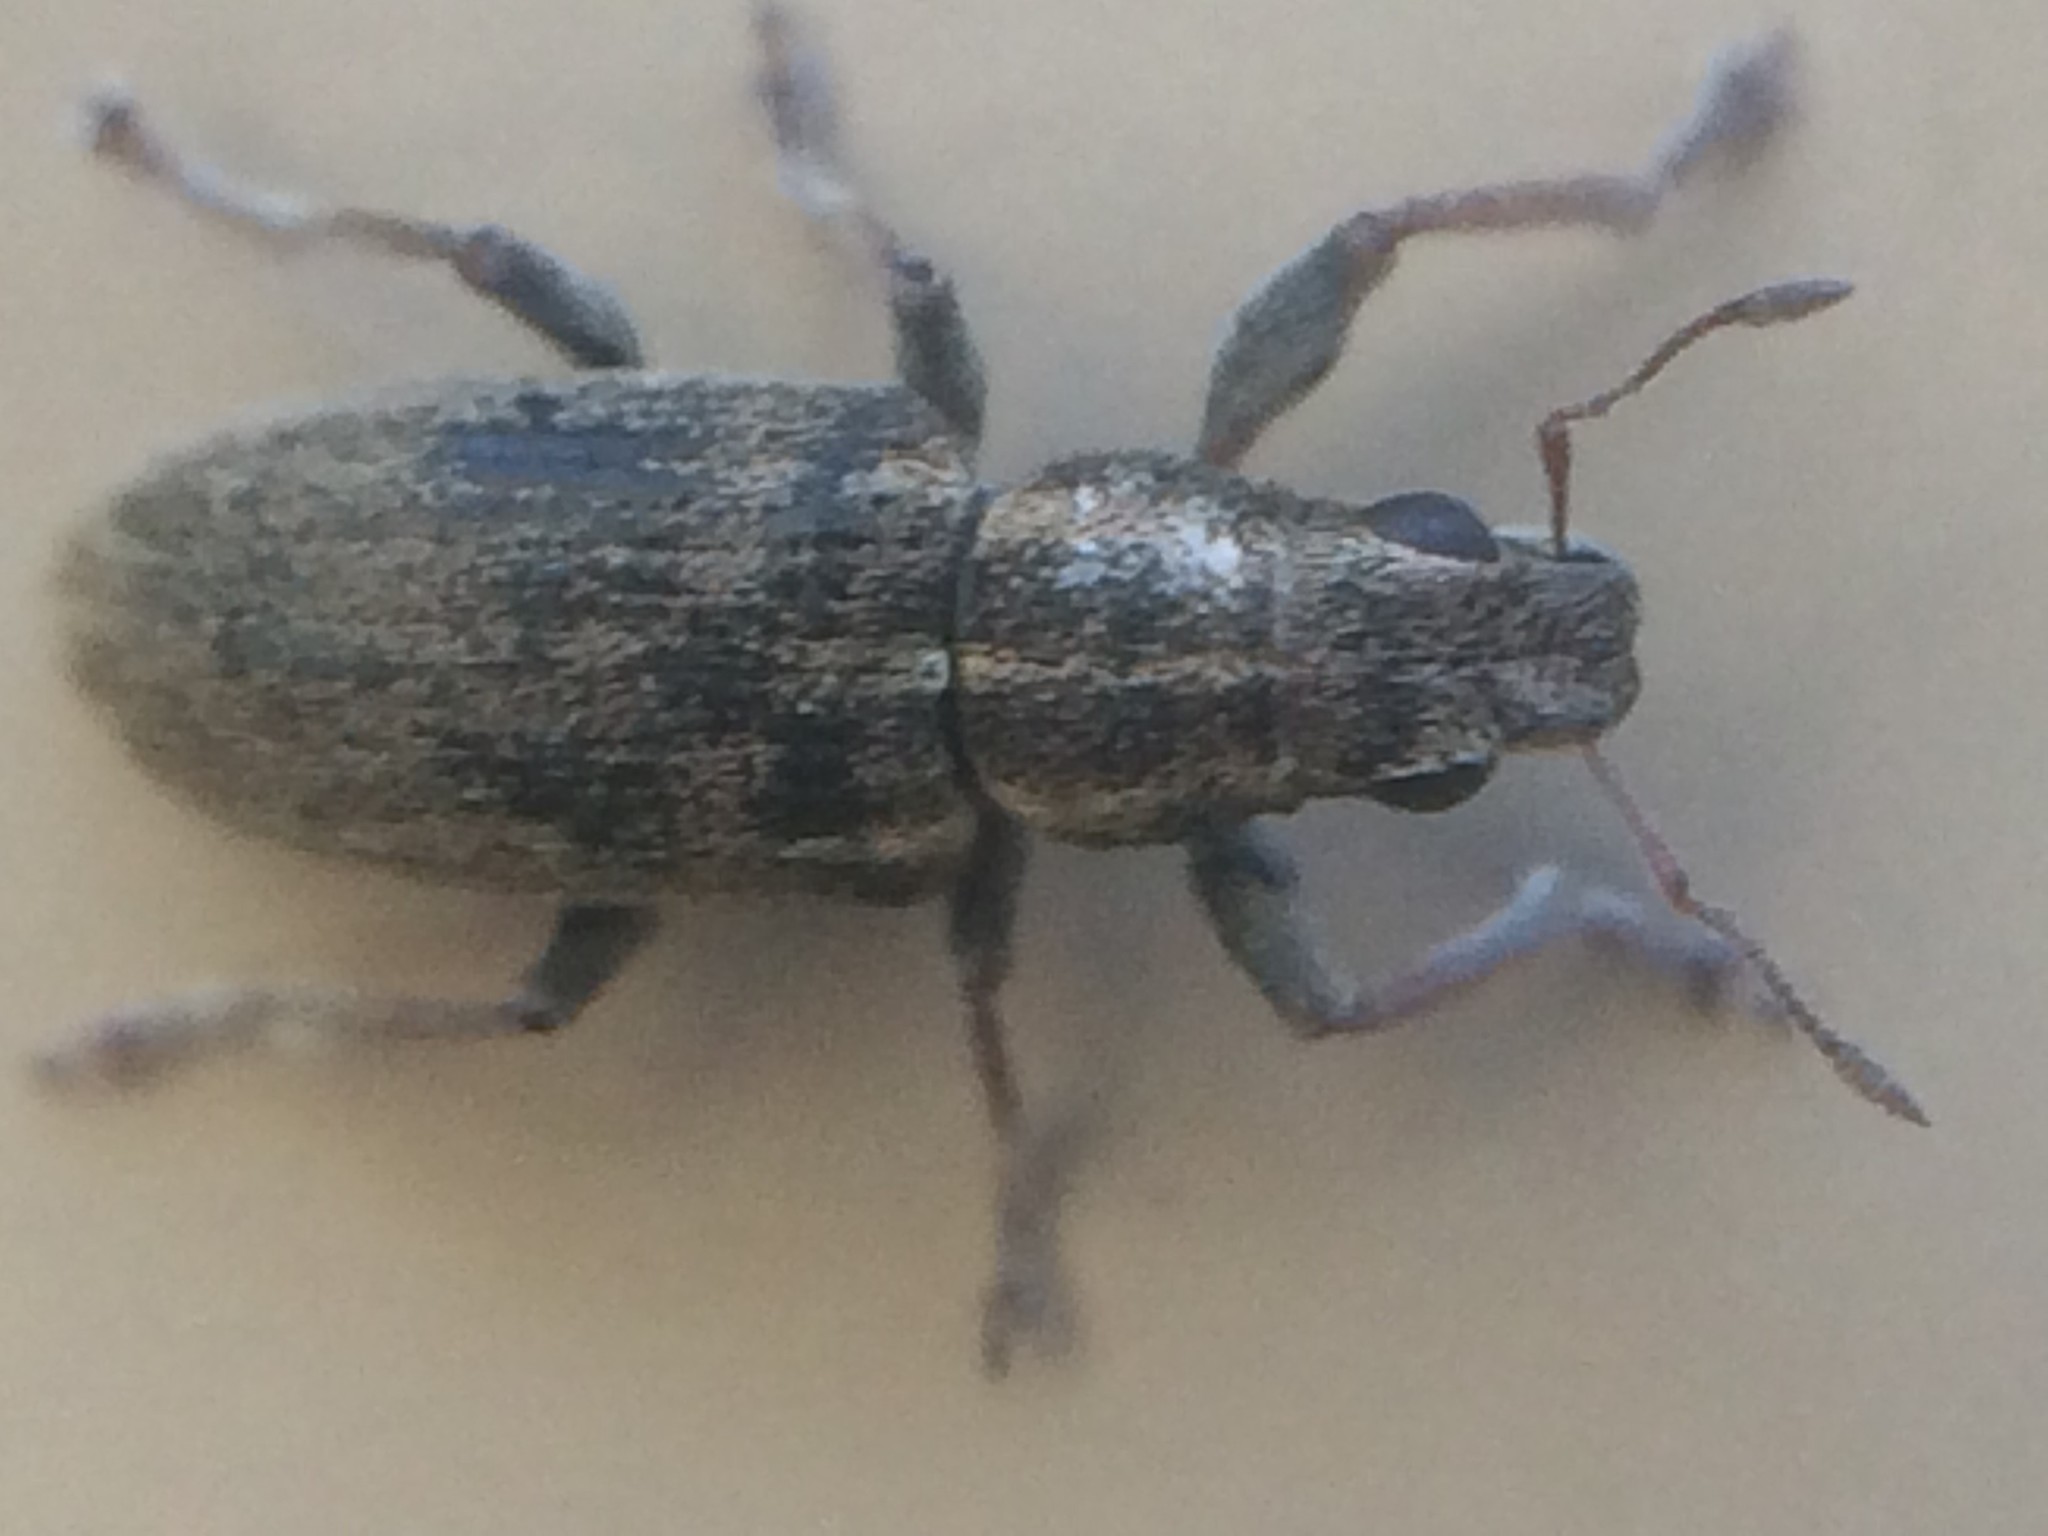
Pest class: pea_leaf_weevil